St. John's University (New York City)

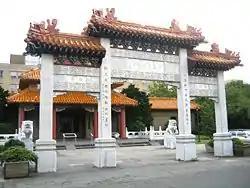
Entrance to Sun Yat Sen Hall where the Institute of Asian Studies is located

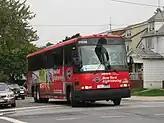
SJU provides shuttle bus service for students to access satellite houses, other campuses in New York City, subway and commuter rail, and certain destinations in Manhattan.

Circa 1989, according to Steve Fishman of "New York Magazine", "St. John's was essentially a commuter school" but that changed after Donald Harrington became the president of the university that year, replacing Joseph Cahill. During his tenure, the school increased its infrastructure and international profile. By 1990, the tuition and fees at St. John's was less than half of that at schools like NYU and Columbia. Moreover, in 1999, the university completed the first residence halls on the main Queens campus, making it easier for out-of-state and international students to attend the flagship campus. The university is now led by Brian Shanley, former president of Providence College.